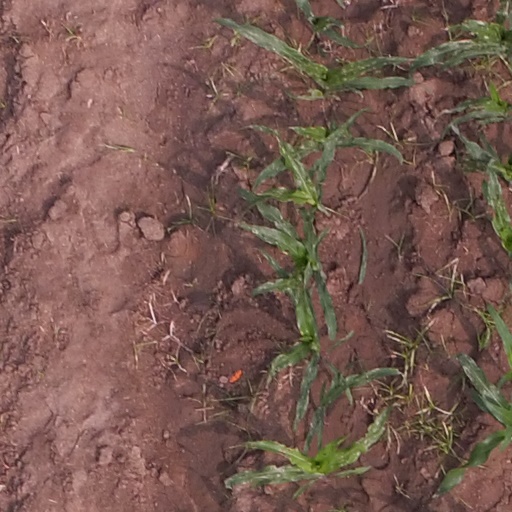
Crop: maize; corn